Baker Street robbery

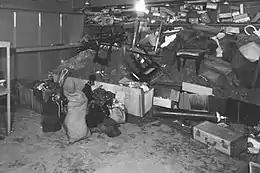
The spoil and equipment left in Le Sac after the burglary

Road works nearby meant the trembler alarms in the vault floor were turned off after several false alarms. A member of the local security company alerted the gang of the timing of the digging and when the alarms were off. Work began on the tunnel on the Friday evening of the August bank holiday 1971 and continued until 10 September 1971. To avoid being overheard, they dug only during the weekends. Gavin led the digging of the tunnel from Le Sac to under the vault floor. He later said that he lost in the process. The entry hole he, Tucker and a third gang member created in Le Sac was wide and through of concrete. Gavin dug until he reached the walls of the Chicken Inn's basement, then dug down and continued under the building, using their basement floor as the roof of the tunnel. The tunnel was long when finished, and at the end, under the vault, the gang created a cavity . The digging created of waste, which was hauled back into Le Sac and dumped towards the rear of the premises. The tunnel, which needed no supports, was later described in court as "a magnificent piece of engineering".